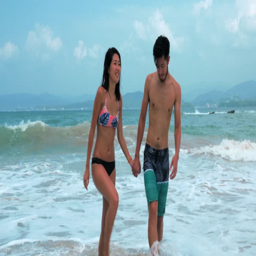
beautiful couple walking onto the beach after a swim